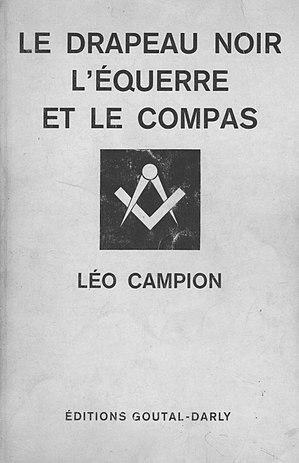
Léo Campion, Le drapeau noir, l'équerre et le compas, Éditions Goutal-Darly, 1978.
L'anarchisme et la franc-maçonnerie adogmatique et libérale, sans avoir une histoire commune, ont généré de nombreux débats au sein du mouvement libertaire, notamment du fait de l'adhésion à des obédiences maçonniques, en France ou en Europe, de figures notoires.
Léon Campion, dit Léo Campion, né le 24 mars 1905 à Paris et mort le 6 mars 1992 dans la même ville, est un personnage à multiples facettes, chansonnier, acteur, humoriste et caricaturiste, Régent de l'Institut de Pataphysique et Grand Maître de la Confrérie des Chevaliers du Taste Fesses, mais aussi franc-maçon, libre-penseur, objecteur de conscience, pacifiste, antimilitariste, libertaire et historien de l'anarchisme.
Le Drapeau noir, l'Équerre et le Compas est un recueil de biographies d'anarchistes francs-maçons et/ou de francs-maçons libertaires écrit par Léo Campion